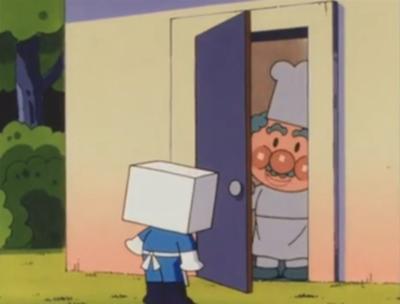
回答: おぉ、よく来たねえーっと...豆腐マン?じゃなくて角砂糖坊やか!「初めまして、激落ち君です...」